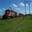
Label: train